Niklas Hauptmann

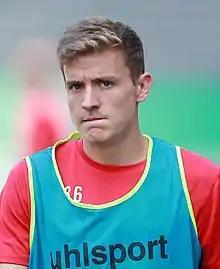
Niklas Hauptmann (2018)

Niklas Hauptmann (born 27 June 1996) is a German professional footballer who plays as a midfielder for club Dynamo Dresden.